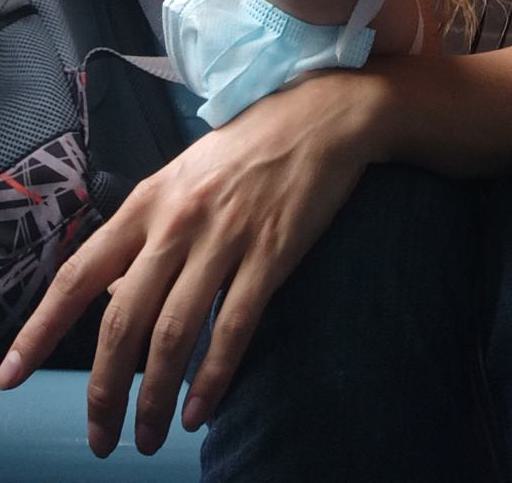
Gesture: no_gesture